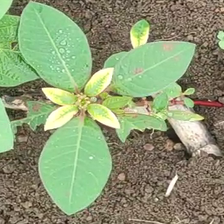
Weed species: Moti_dudhi(Euphorbia_geneculata_L)